Widdringtonia whytei

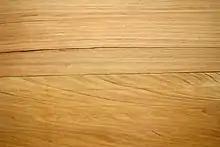

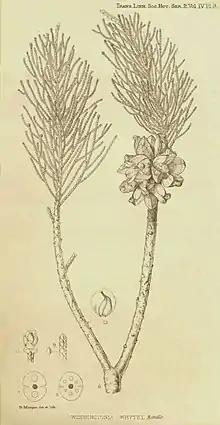
Plate by Robert Morgan (1863-1900)

Widdringtonia whytei, the Mulanje cedar or Mulanje cypress, is a species of conifer native to Malawi, where it is endemic to the Mulanje Massif at altitudes of 1,830–2,550 m. It has become endangered as a result of over-harvesting for its wood, and an increase in the frequency of wildfires due to human activity.